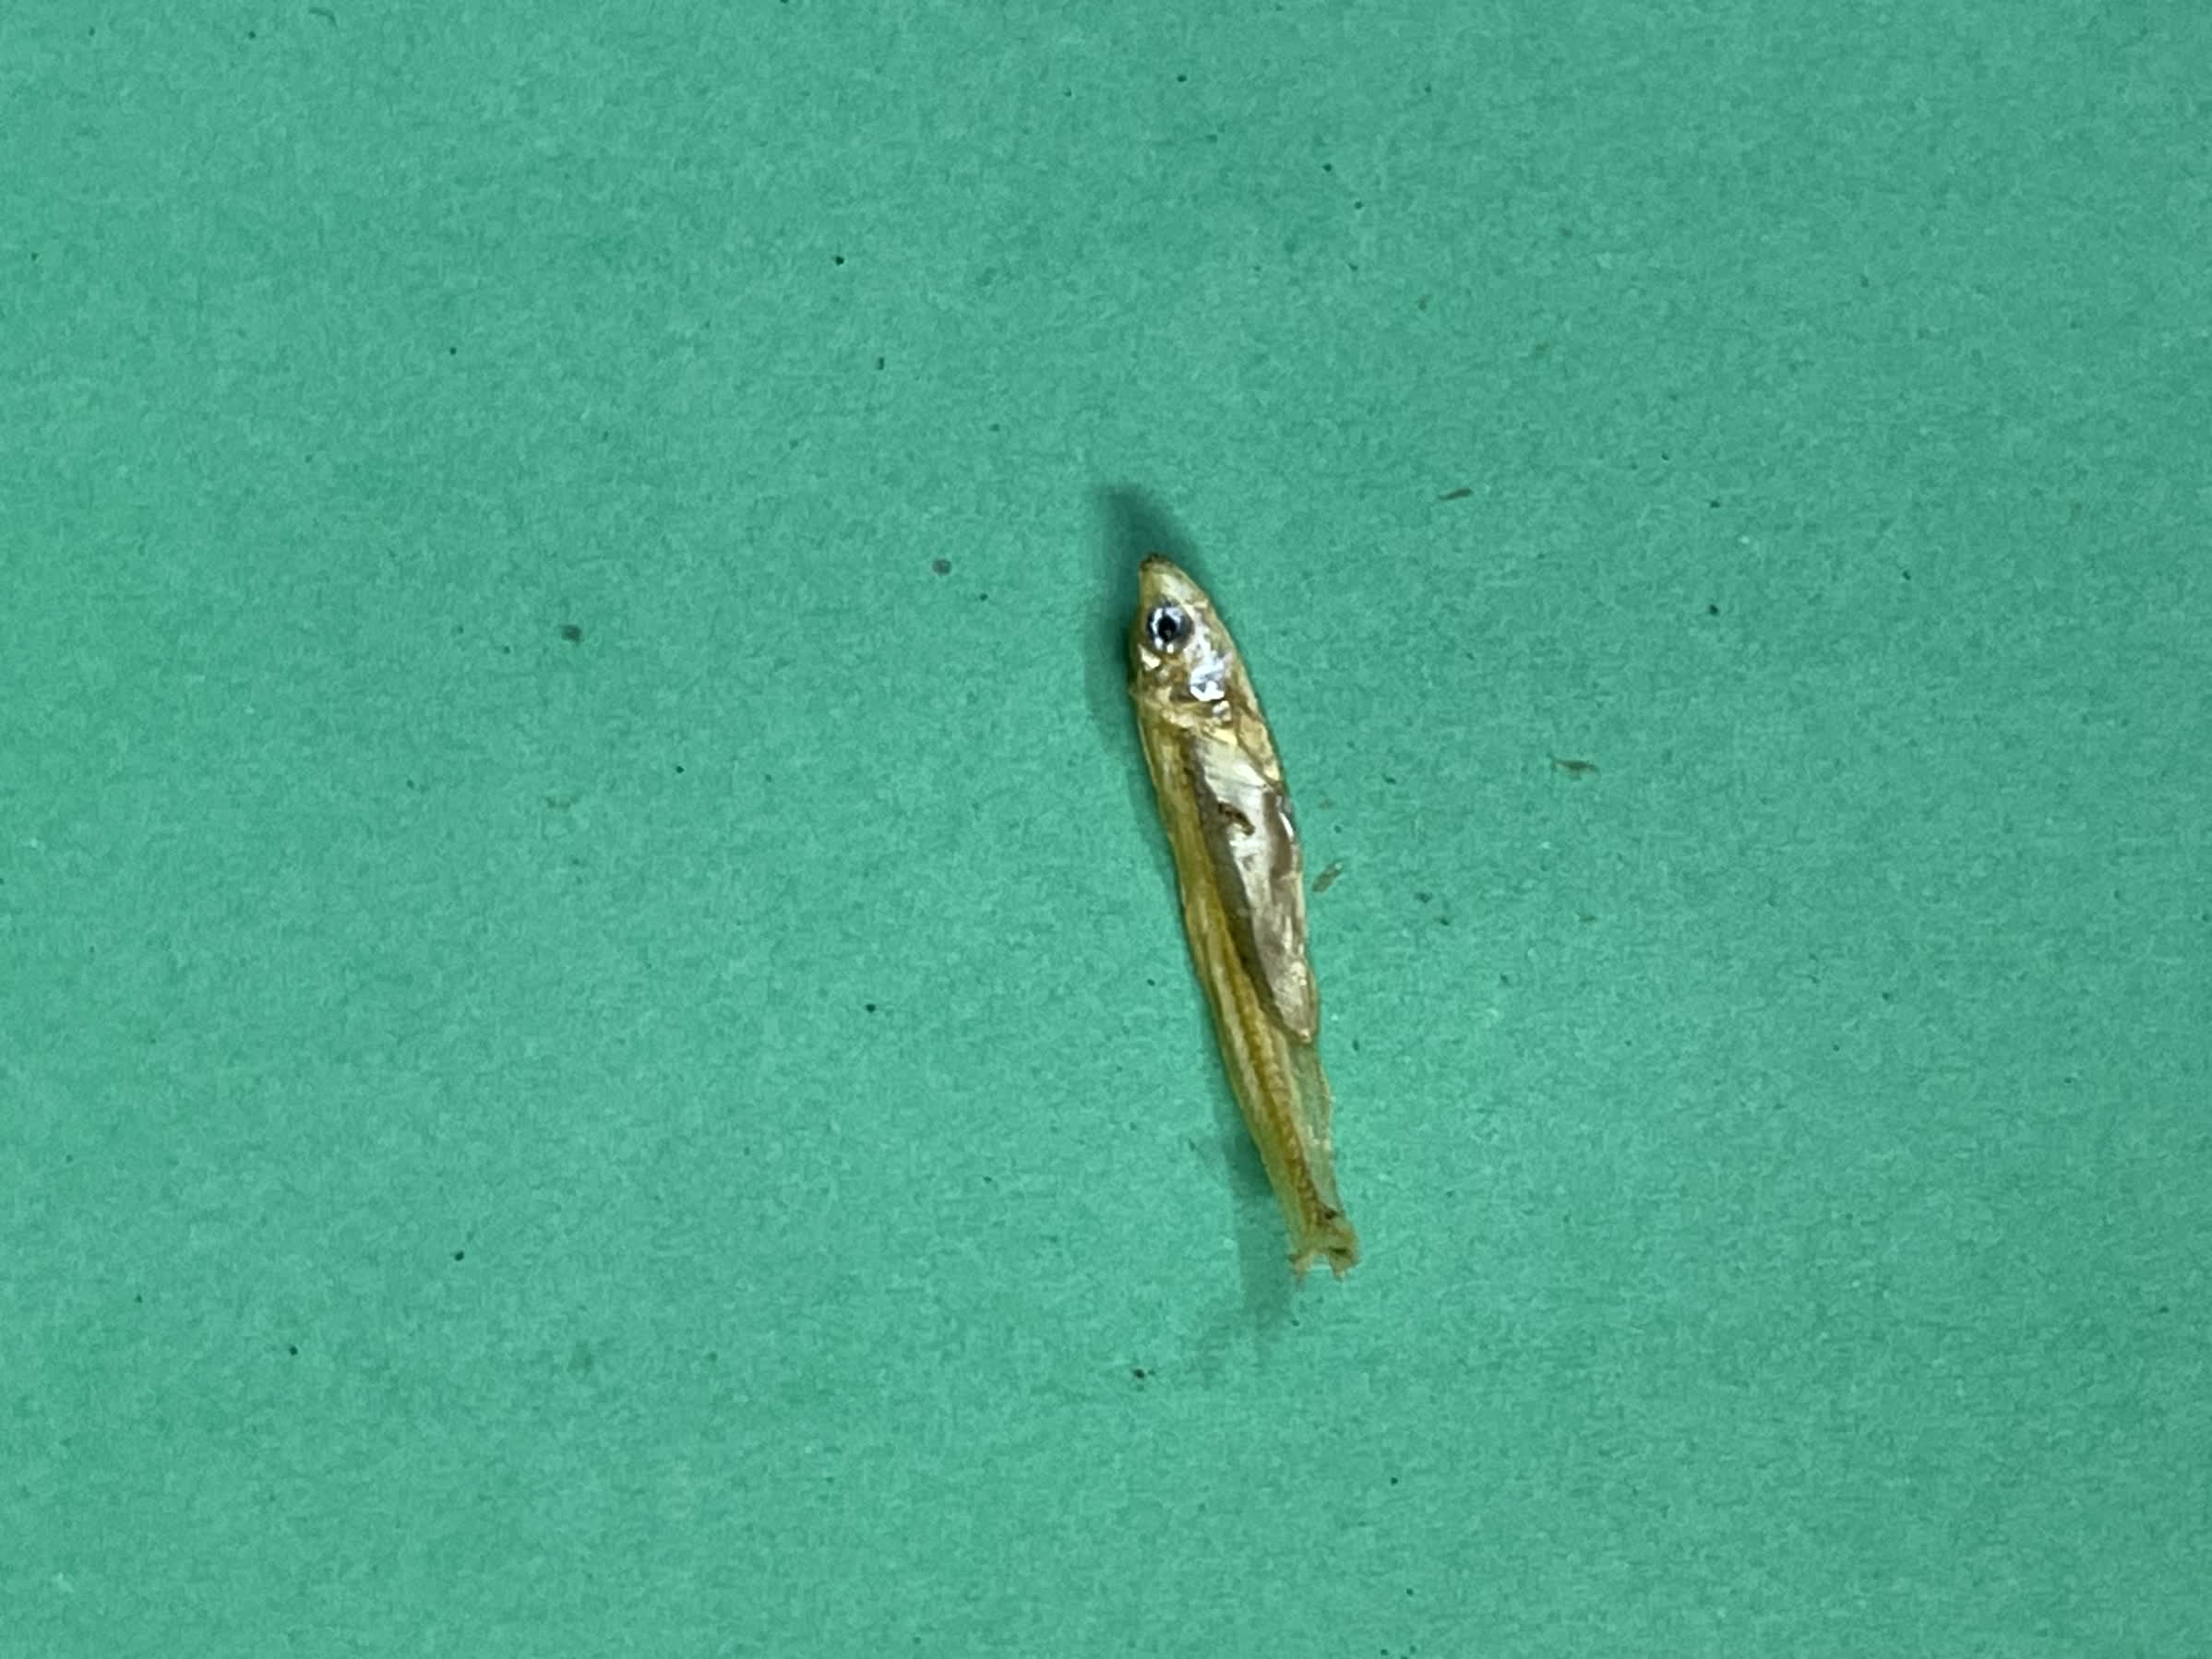
Species: kachki